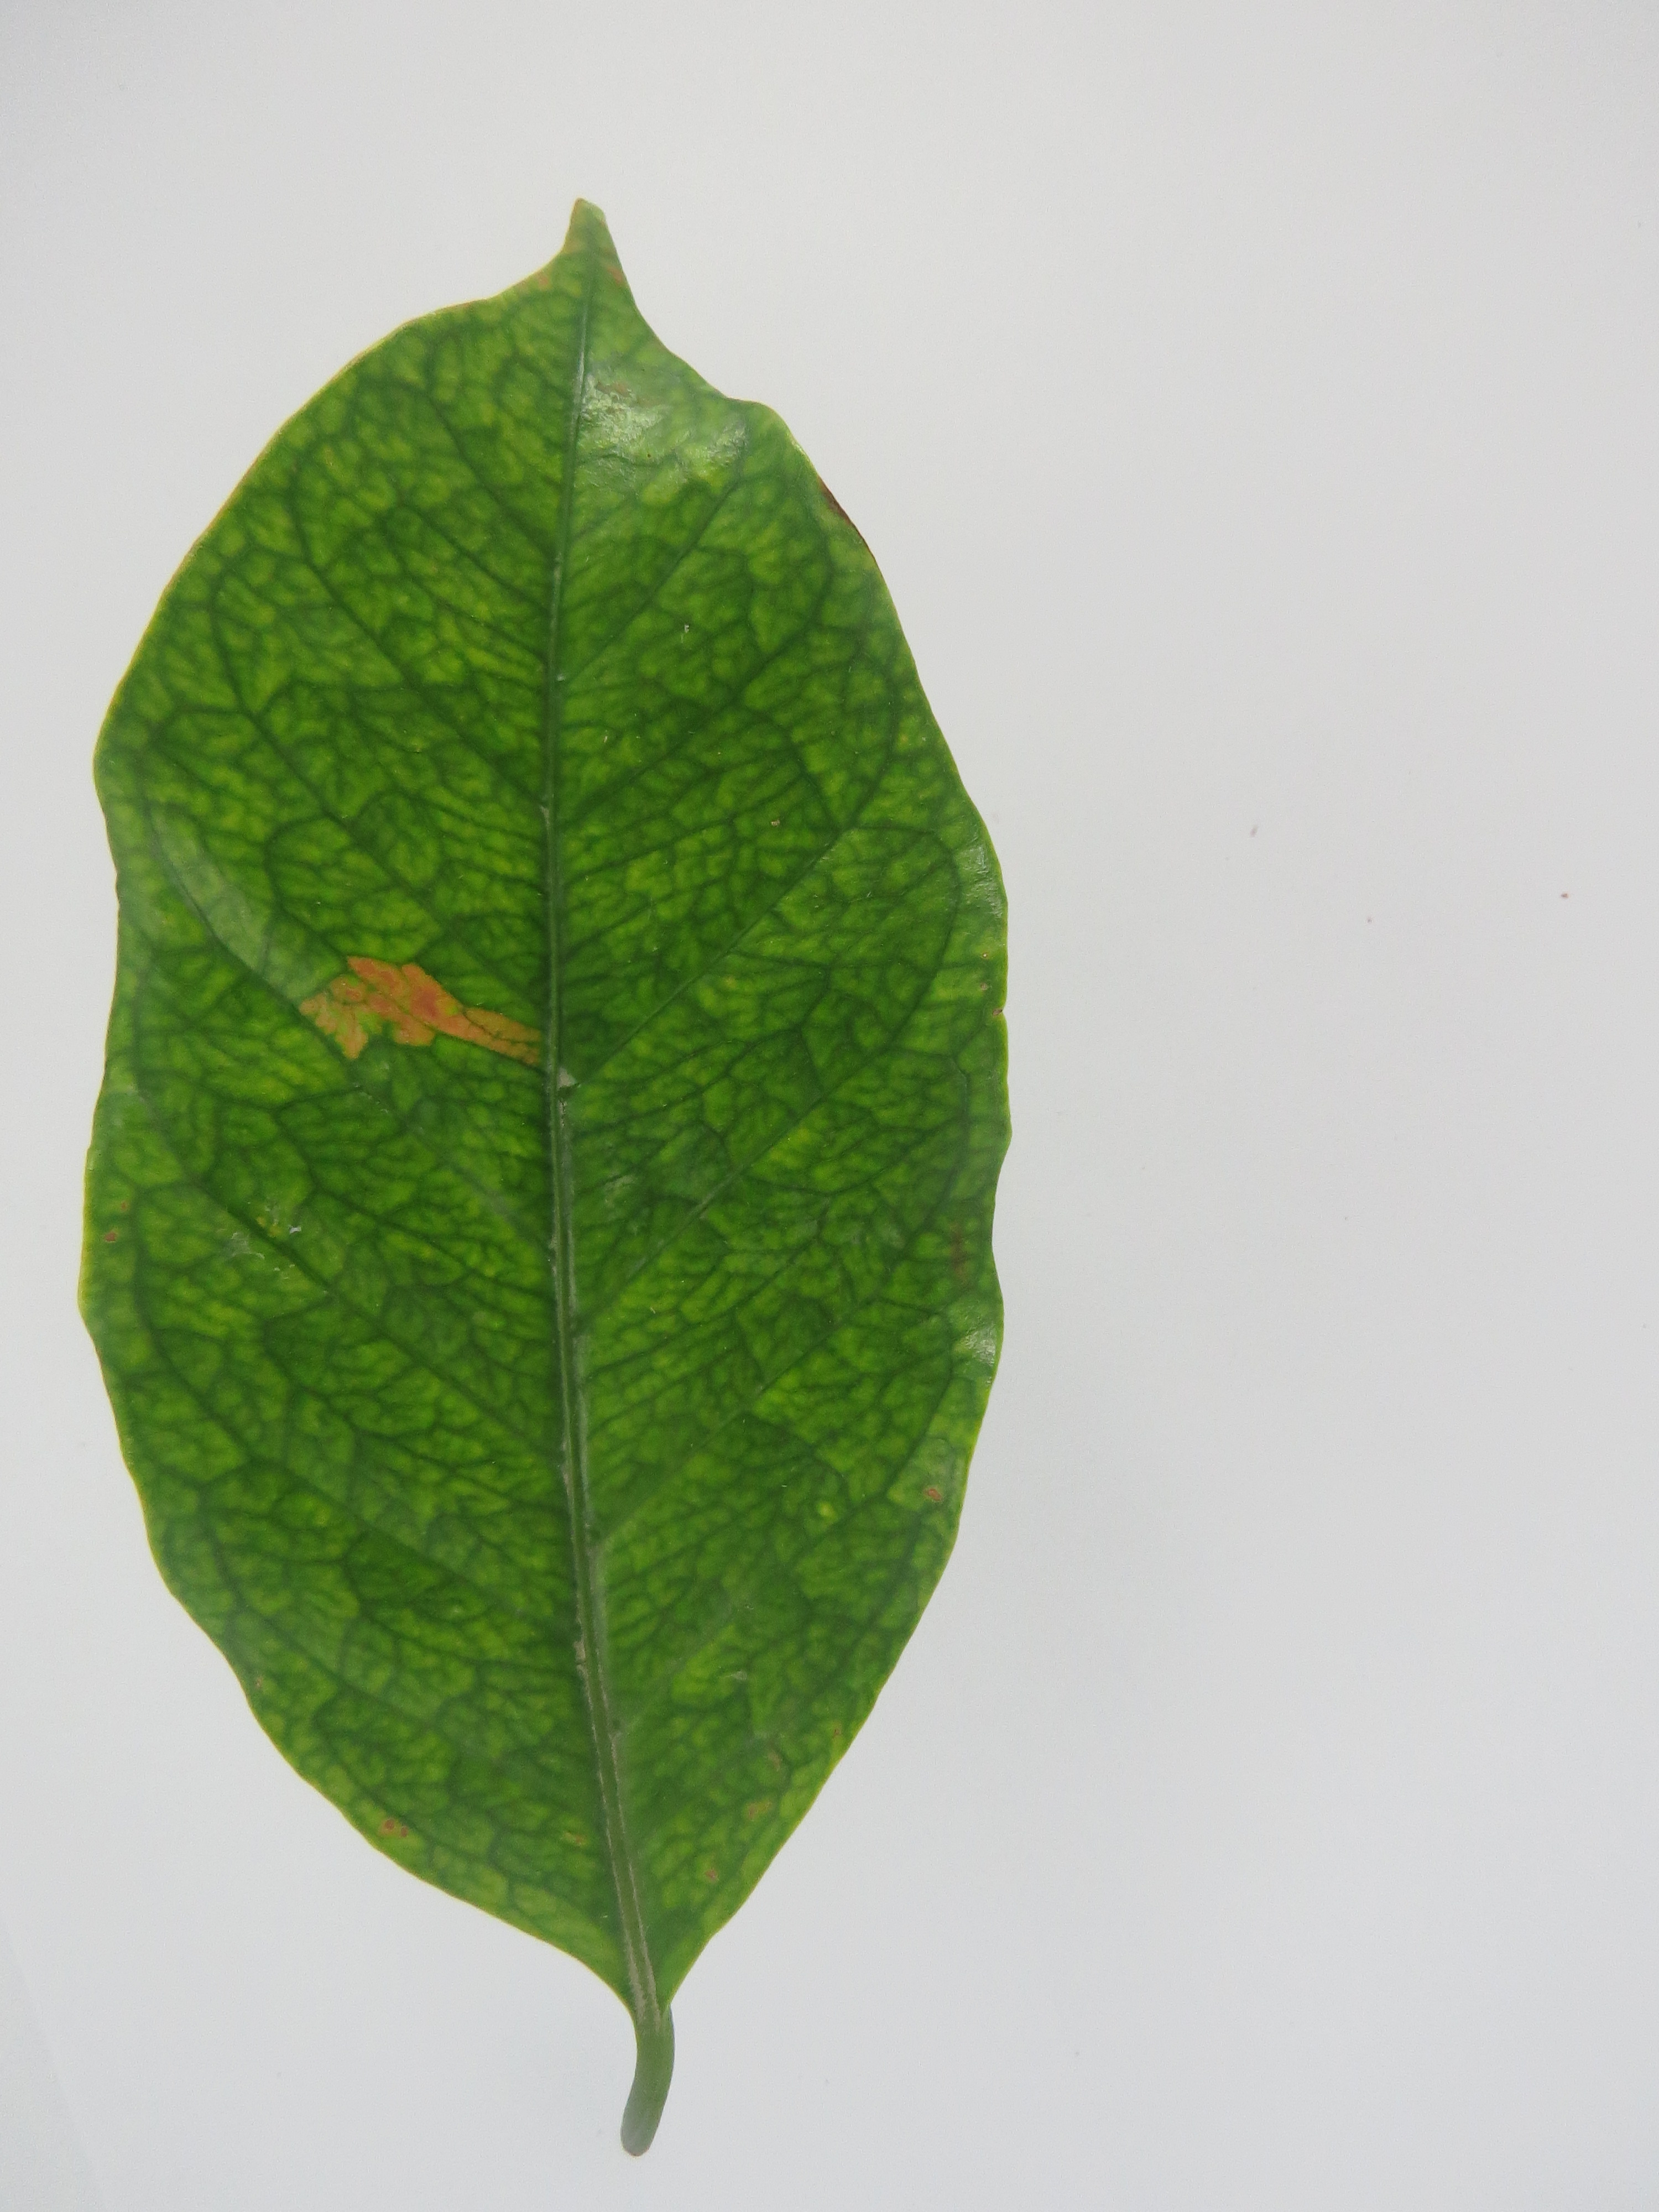
Label: iron-Fe